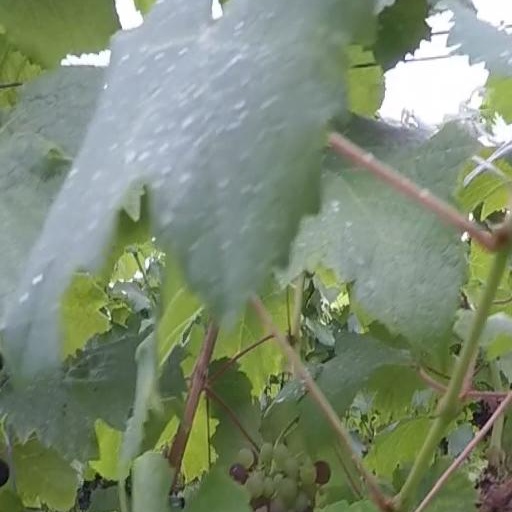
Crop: grape